Brazilica Festival

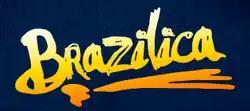
Brazilica Festival logo

The Brazilica Festival is the largest celebration of Brazilian culture in the United Kingdom that has been held annually in Liverpool, England since July 2008. It is produced by the Liverpool Carnival Company, an organisation that has operated as a registered charity since 2007. The festival began during Liverpool's reign as European Capital of Culture in 2008 when a Rio-style Carnival Parade swept through the streets of the city. In its current format, the festival consists of a week-long celebration of Brazilian culture including music, art, food, film and dance events that take place at indoor venues across the city which build up to an outdoor city centre carnival street party that takes place in Williamson Square and samba carnival parade.